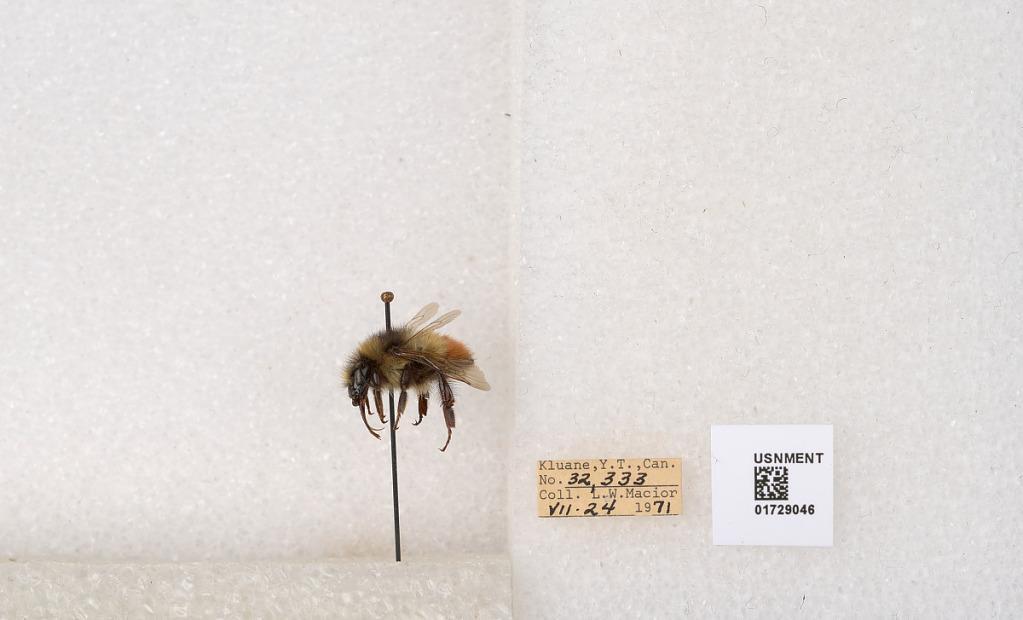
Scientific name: Bombus flavifrons Cresson
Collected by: L. Macior
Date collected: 1971-7-24
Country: Canada
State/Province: Yukon Territory
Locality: Kluane National Park and Reserve
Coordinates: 60.7493, -139.504